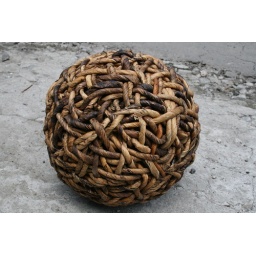
Abstrac weave ball weaved by banana fiber with texture color.